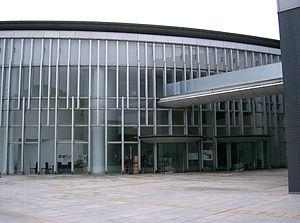
Le musée préfectoral de Wakayama se trouve à Wakayama au Japon. C'est l'un des nombreux musées du Japon financés par une préfecture.